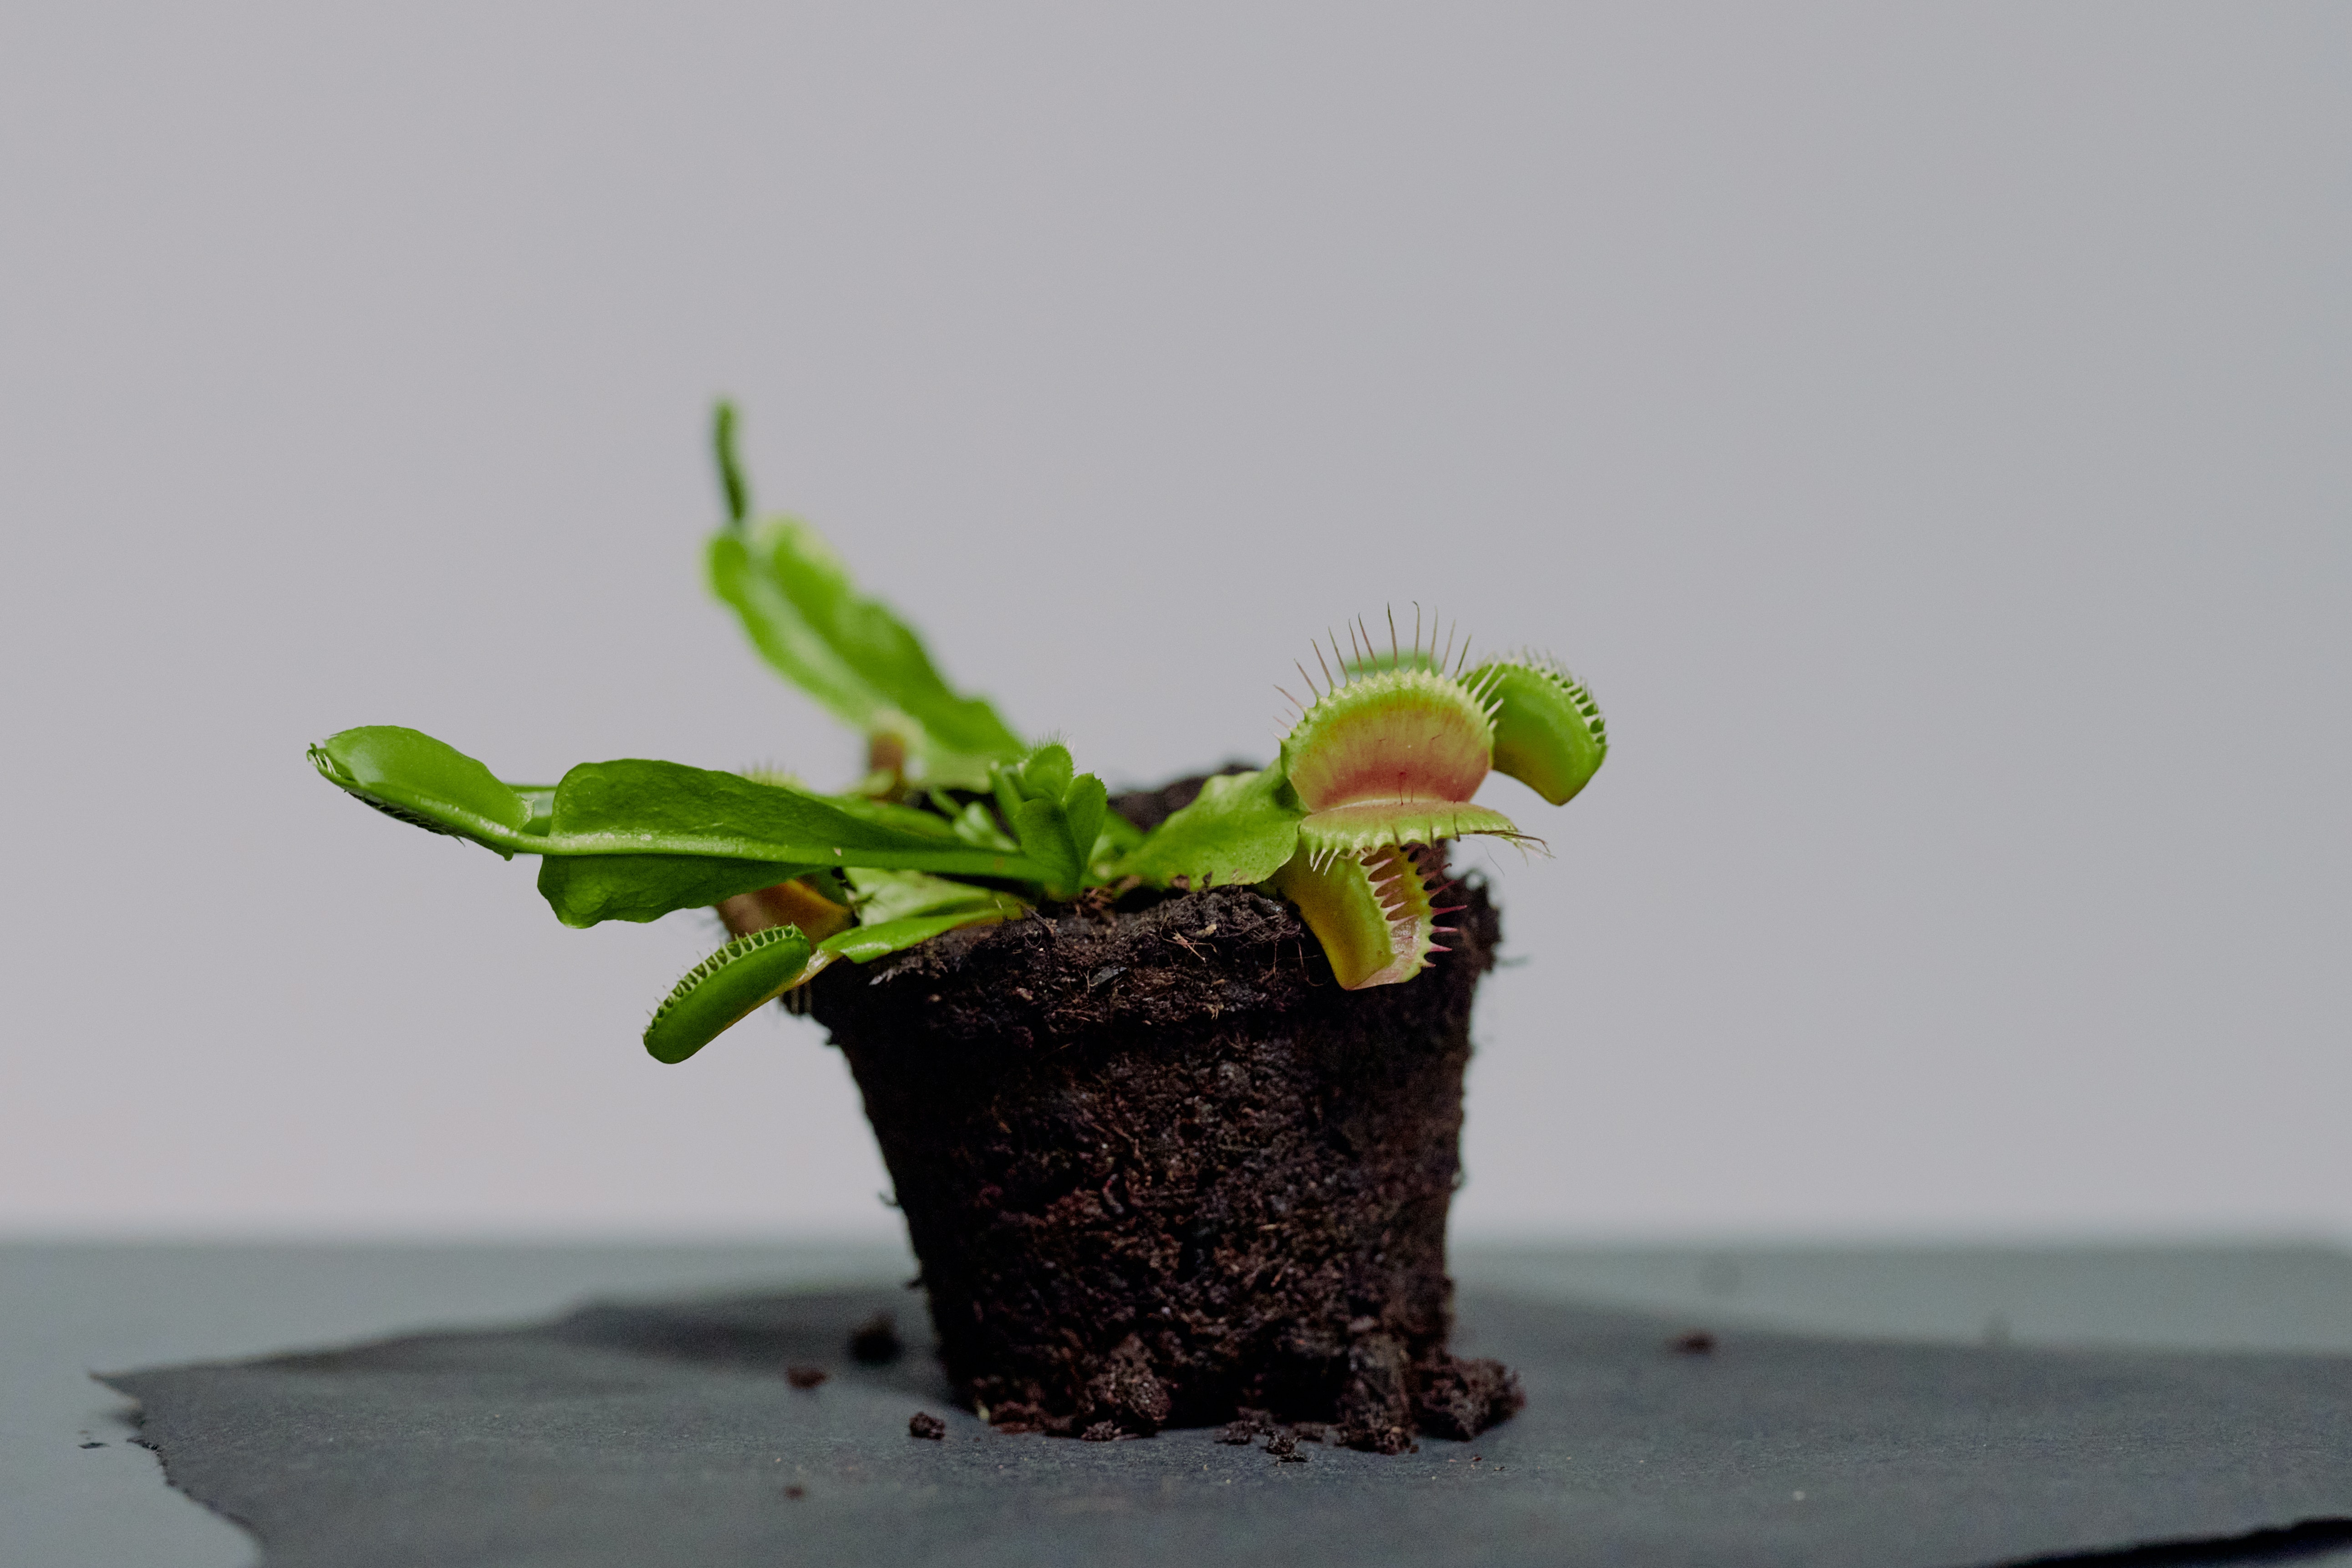
natural, plant, terrestrial plant, twig, wood, art, landscape, flowering plant, houseplant, compost, soil, toy, herb, trunk, plant stem, still life photography, macro photography